Ruddy shelduck

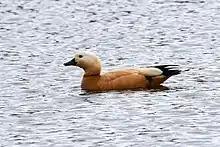
Ruddy shelduck at , Chandra Taal, Spiti, Himachal Pradesh

The ruddy shelduck grows to a length of and has a wingspan. The male has orange-brown body plumage and a paler, orange-brown head and neck, separated from the body by a narrow black collar. The rump, flight feathers, tail-coverts and tail feathers are black and there are iridescent green speculum feathers on the inner surfaces of the wings. Both upper and lower wing-coverts are white, this feature being particularly noticeable in flight but hardly visible when the bird is at rest. The bill is black and the legs are dark grey. The female is similar but has a rather pale, whitish head and neck and lacks the black collar, and in both sexes, the colouring is variable and fades as the feathers age. The birds moult at the end of the breeding season and the male loses the black collar, but a further partial moult between December and April restores it. Juveniles are similar to the female but are a darker shade of brown.